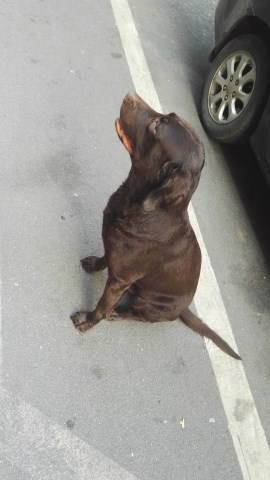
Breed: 3580-n000122-Labrador_retriever